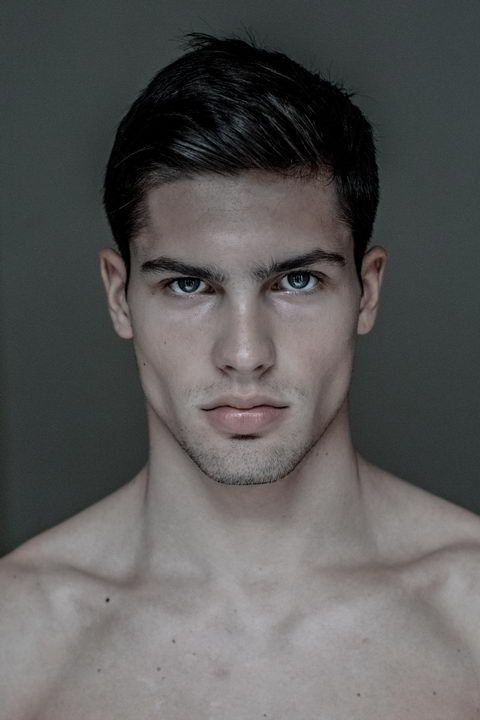
Gender: men